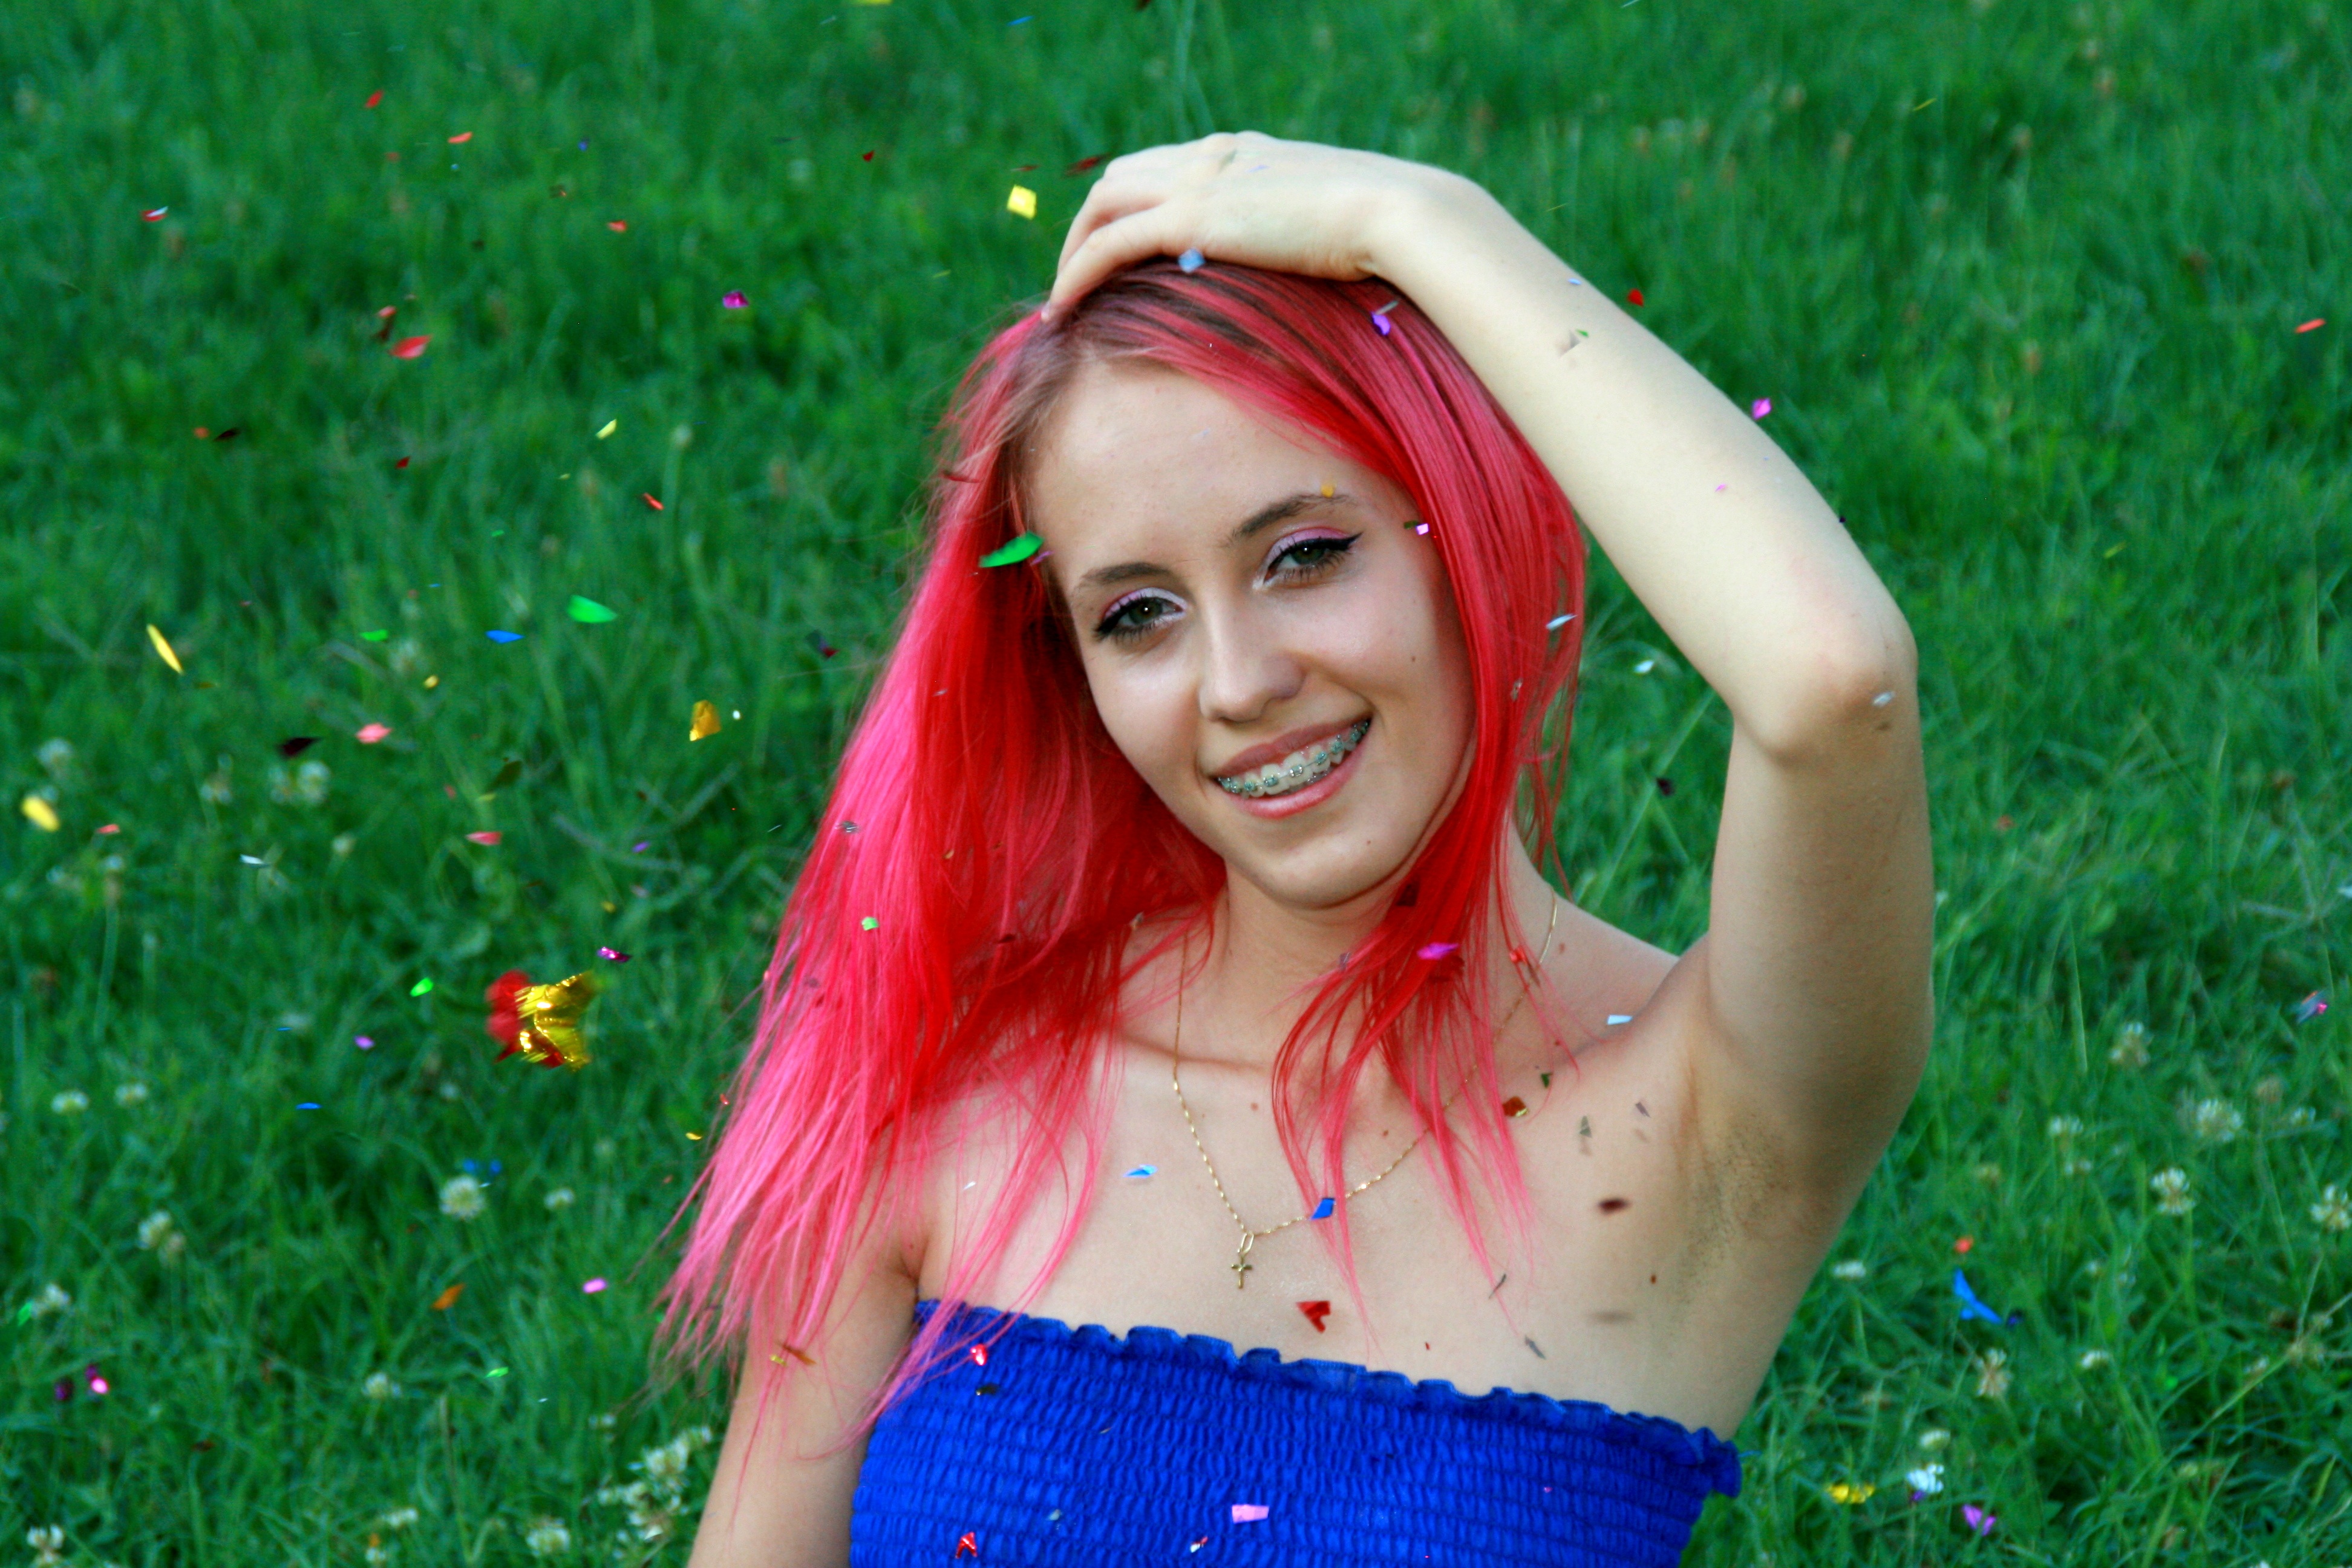
grass, person, girl, woman, hair, lawn, photography, meadow, flower, portrait, model, green, red, color, clothing, lady, pink, hairstyle, smile, long hair, red hair, confetti, dress, eye, photograph, skin, beauty, blond, photo shoot, pink hair, portrait photography, human hair color